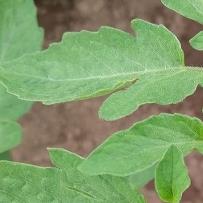
Crop: Tomato
Condition: healthy-leaf